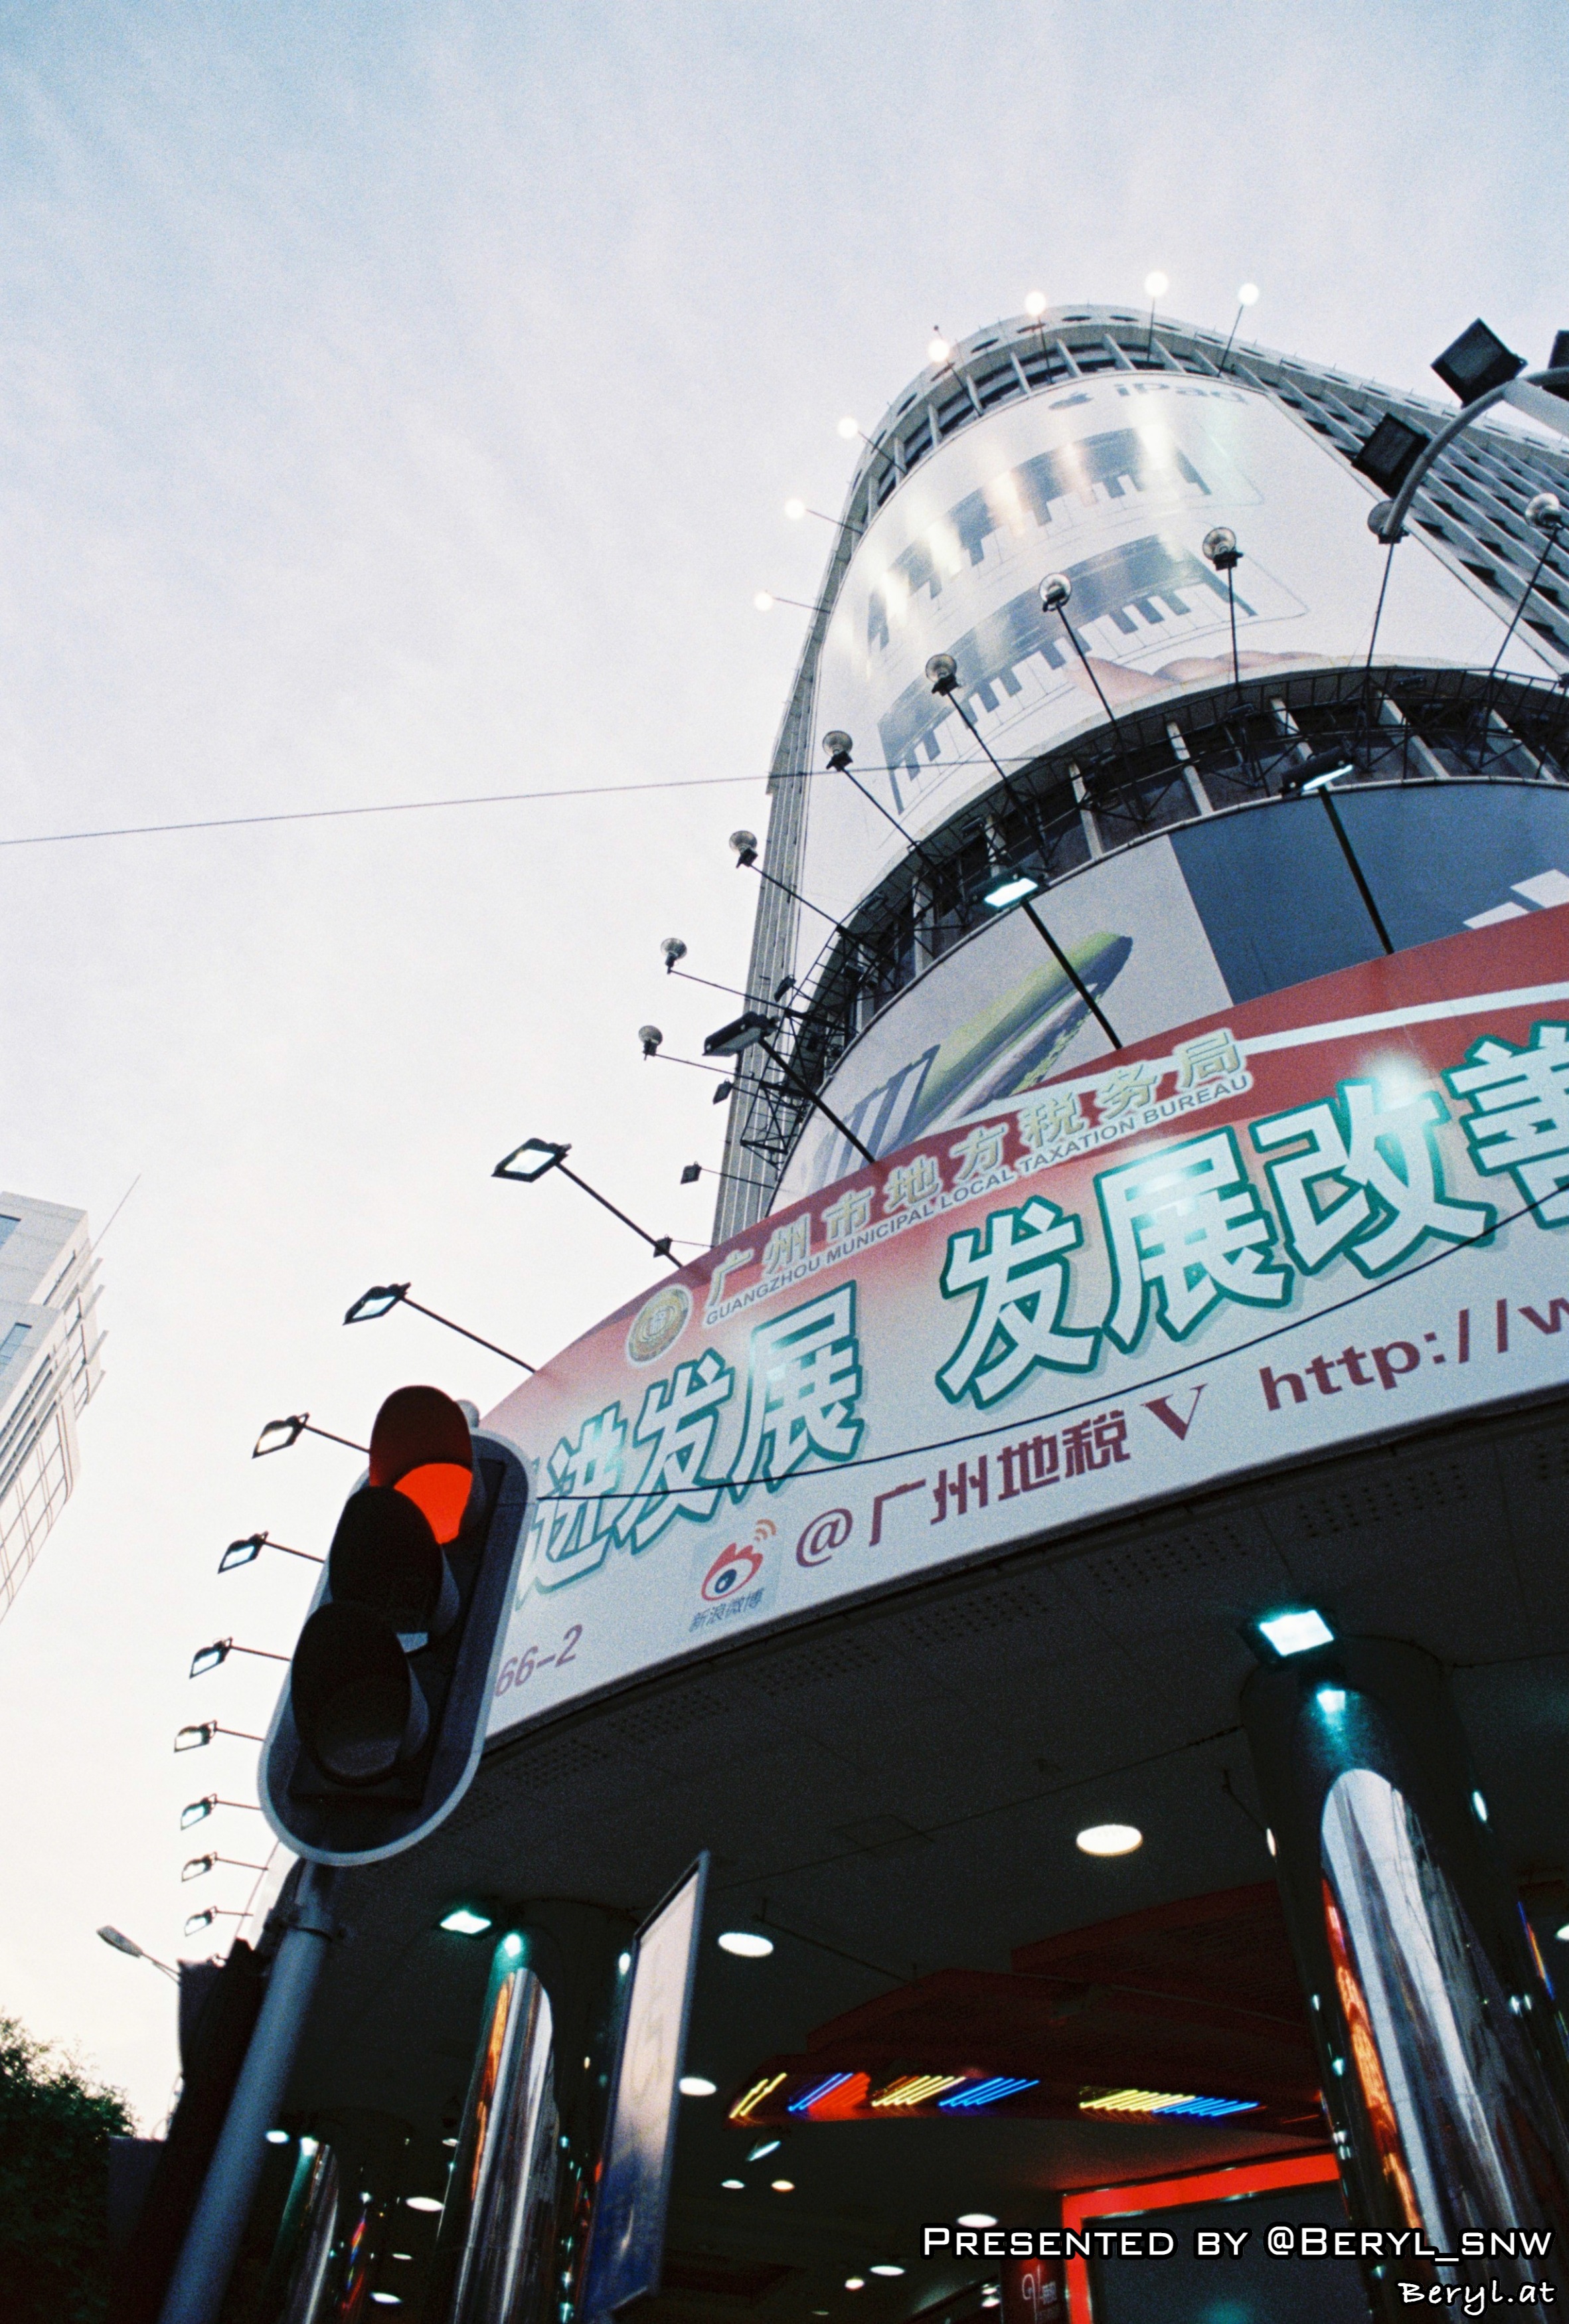
sea, ocean, sky, film, analog, transport, amusement park, island, blue, nikon, stadium, public transport, hongkong, china, guangdong, guangzhou, negatives, fm2, solaris, sport venue